Petar Bošković

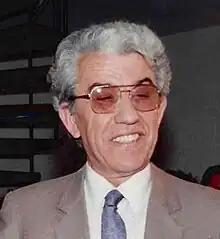

Petar Bošković (Brčeli, 9 July 1931 – Belgrade, 14 January 2011) was a Yugoslav and Serbian diplomat. He was an ambassador of the Socialist Federal Republic of Yugoslavia to the Republic of Cyprus.